Pat Fitzgerald

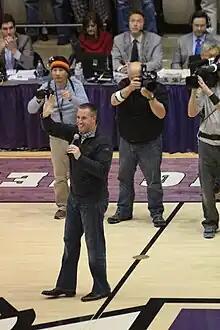
Fitzgerald at Welsh–Ryan Arena in 2013

Patrick William Fitzgerald Jr. (born December 2, 1974) is an American former football player and coach. He served as the head football coach of the Northwestern Wildcats from July 2006 until he was fired in July 2023 in the aftermath of a hazing scandal.